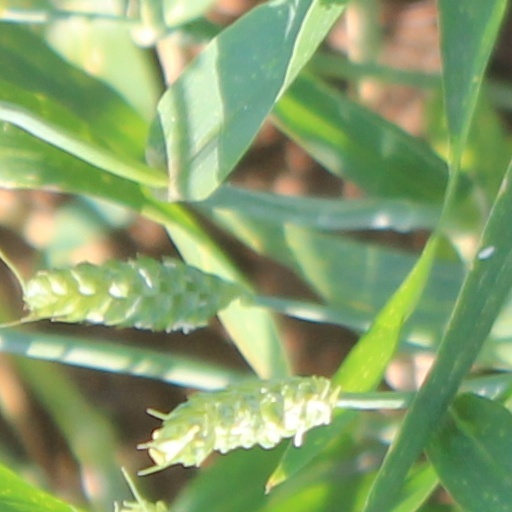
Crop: wheat